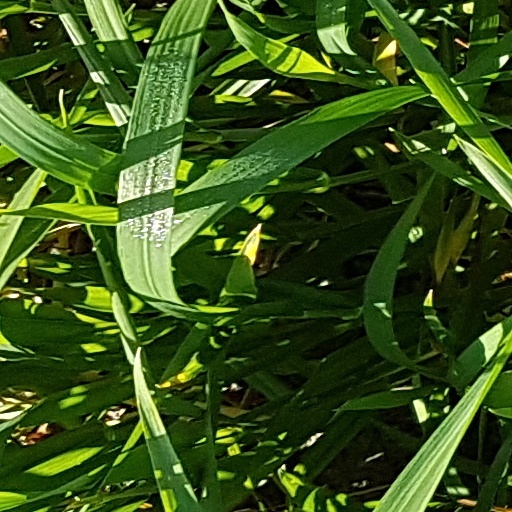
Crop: wheat